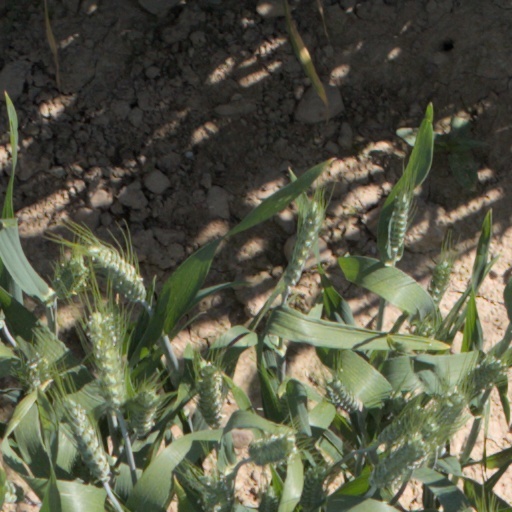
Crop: wheat